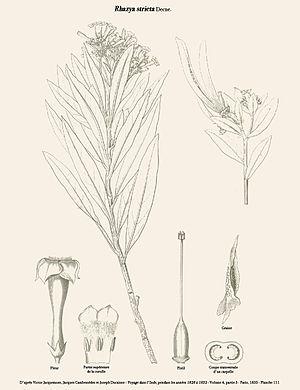
Rhazya stricta - d'après Victor Jacquemont, Jacques Cambessèdes et Joseph Decaisne - Voyage dans l'Inde, pendant les années 1828 à 1832 - Volume 4, partie 3 - Paris, 1835 - planche 111
Rhazya est un genre de la famille des Apocynacées, localisé en région méditerranéenne, Arabie et Asie.